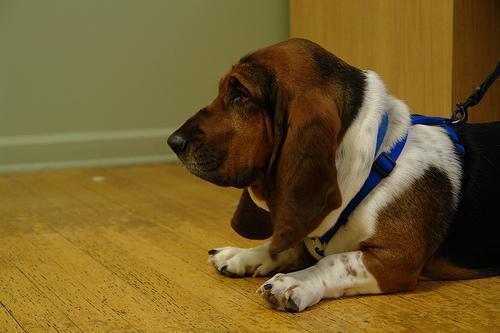
basset hound